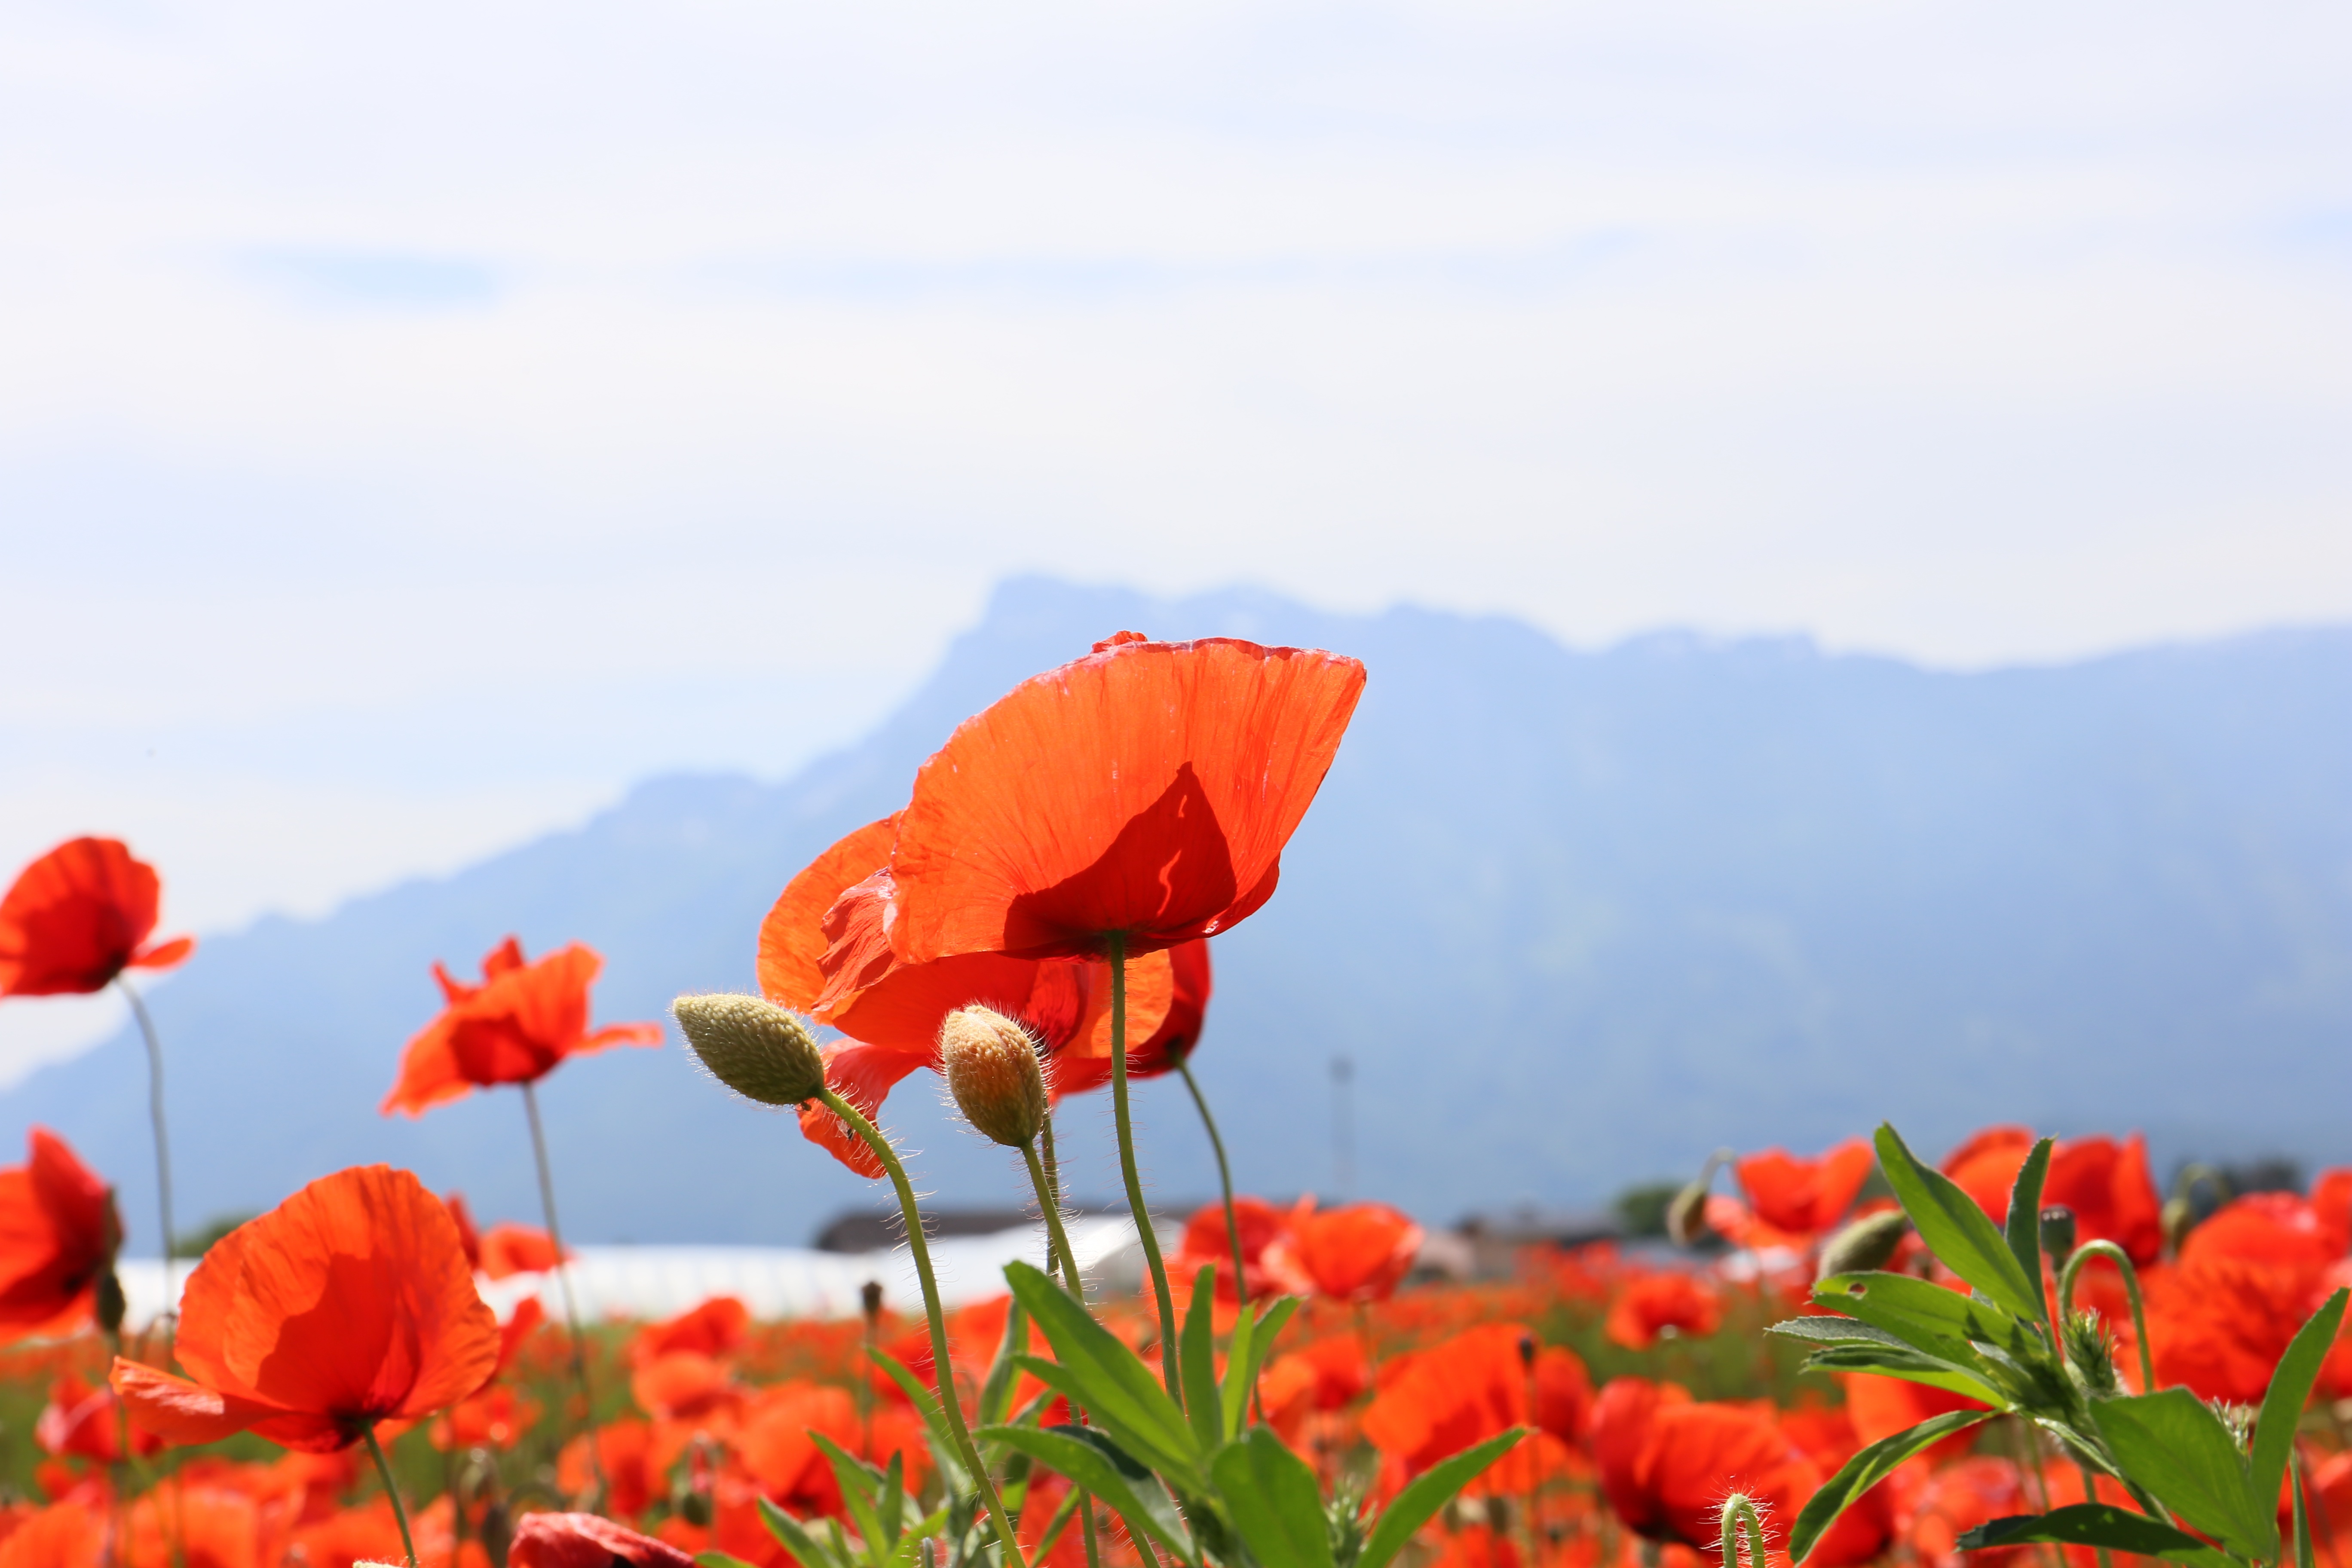
plant, sky, field, meadow, flower, petal, red, flora, wildflower, austria, poppy, coquelicot, flowering plant, unterberg, land plant, poppy family